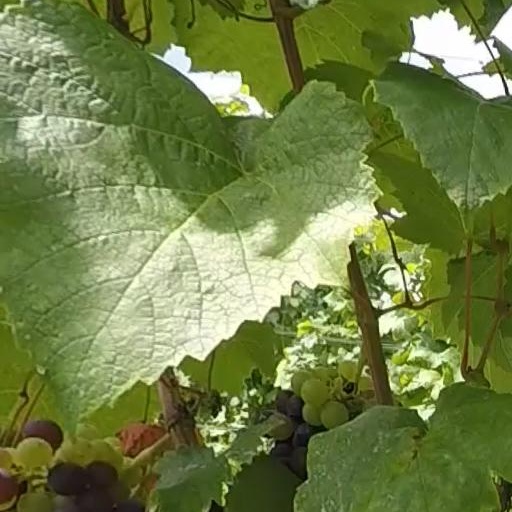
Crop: grape